Answer in natural language. How many Chairs are visible in the scene? Choose between the following options: 9, 8, 3, 7 or 6
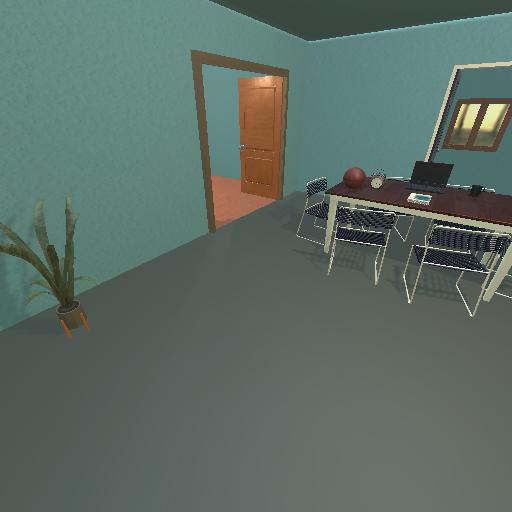
<answer>6</answer>